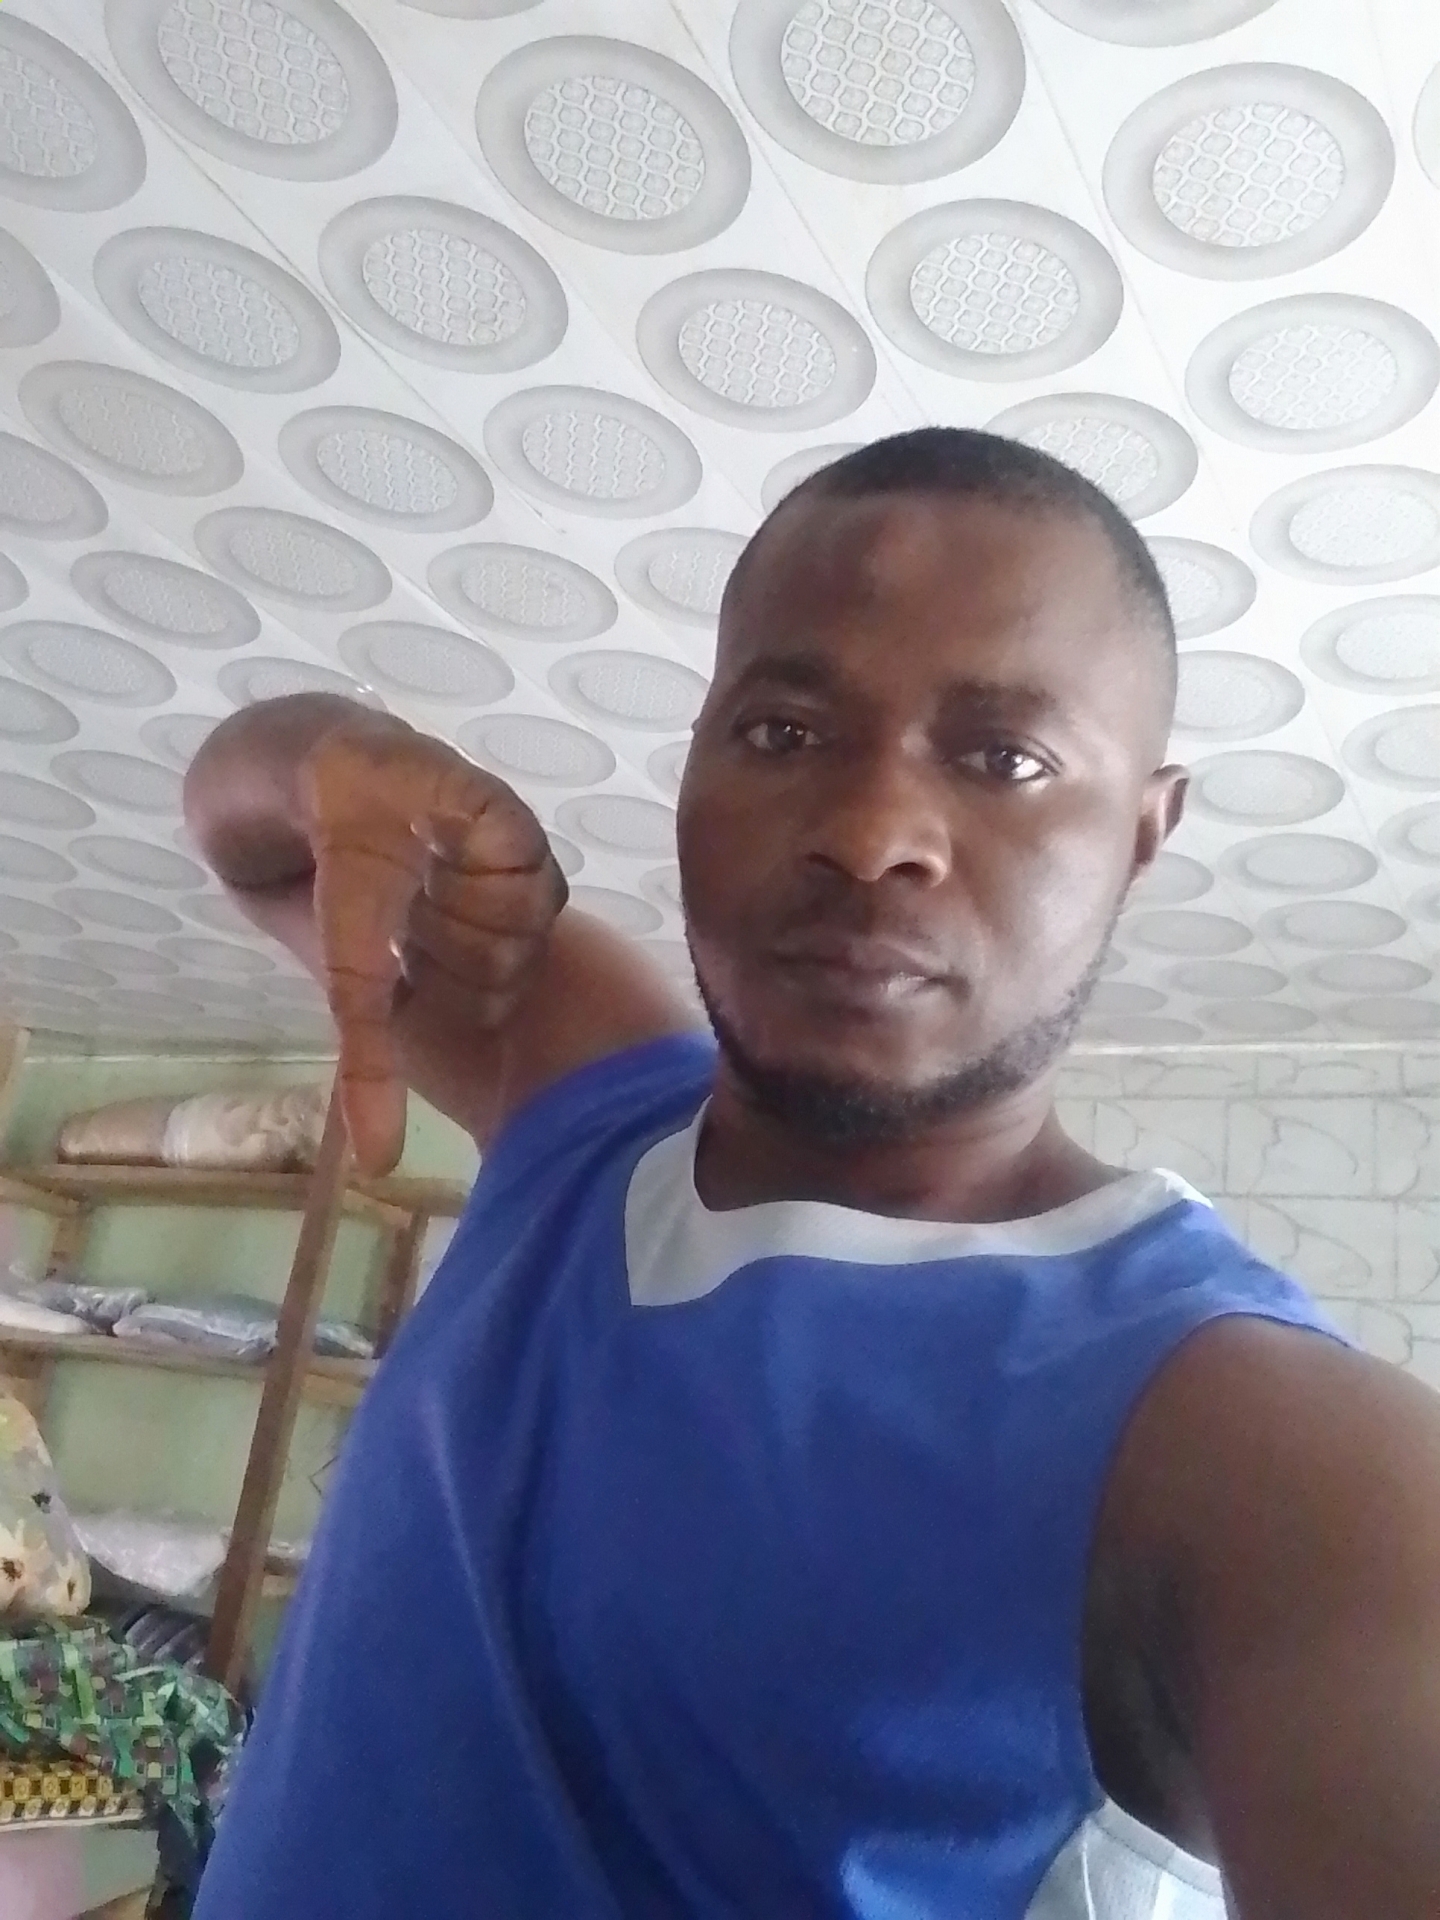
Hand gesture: dislike